Herat

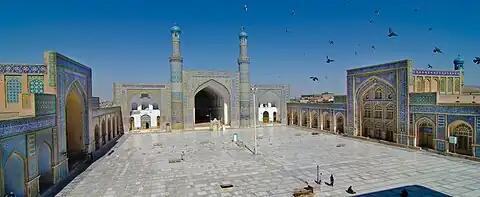
Inside the famous Friday Mosque of Herat or "Masjid Jami", which is one of the oldest mosques in Afghanistan.

Herat is first recorded in ancient times, but its precise date of foundation is unknown. Under the Persian Achaemenid Empire (550–330 BC), the surrounding district was known by the Old Persian name of "Haraiva" (𐏃𐎼𐎡𐎺), and in classical sources, the region was correspondingly known as Areia (Aria). In the Zoroastrian collection of Avesta, the district is referred as "Haroiva". The name of the district and its principal town is a derivative from that of the local river, the Herey River (from Old Iranian "Harayu", meaning "with velocity"), which goes through the district and ends south of Herat. The naming of a region and its principal town after the main river is a common feature in this part of the world— compare the adjoining districts/rivers/towns of Arachosia and Bactria.